André Franquin

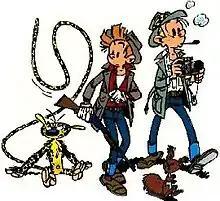
Some of the main characters of "Spirou & Fantasio", are from Franquin's album "Le gorille a bonne mine" (1959). From left to right: the Marsupilami, Spirou, Fantasio, and the squirrel Spip.

Jijé passed the "Spirou et Fantasio" strip to Franquin, five pages into the making of "Spirou et la maison préfabriquée", and from "Spirou" issue #427 released 20 June 1946, the young Franquin held creative responsibility of the series. For the next twenty years, Franquin largely reinvented the strip, creating longer, more elaborate storylines and a large gallery of burlesque characters.